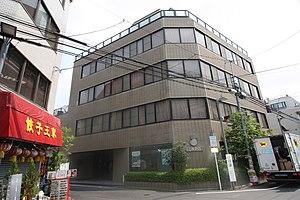
Sunrise Inc. est un studio d'animation japonaise, fondé en septembre 1972 et filiale depuis 1994 de Bandai.